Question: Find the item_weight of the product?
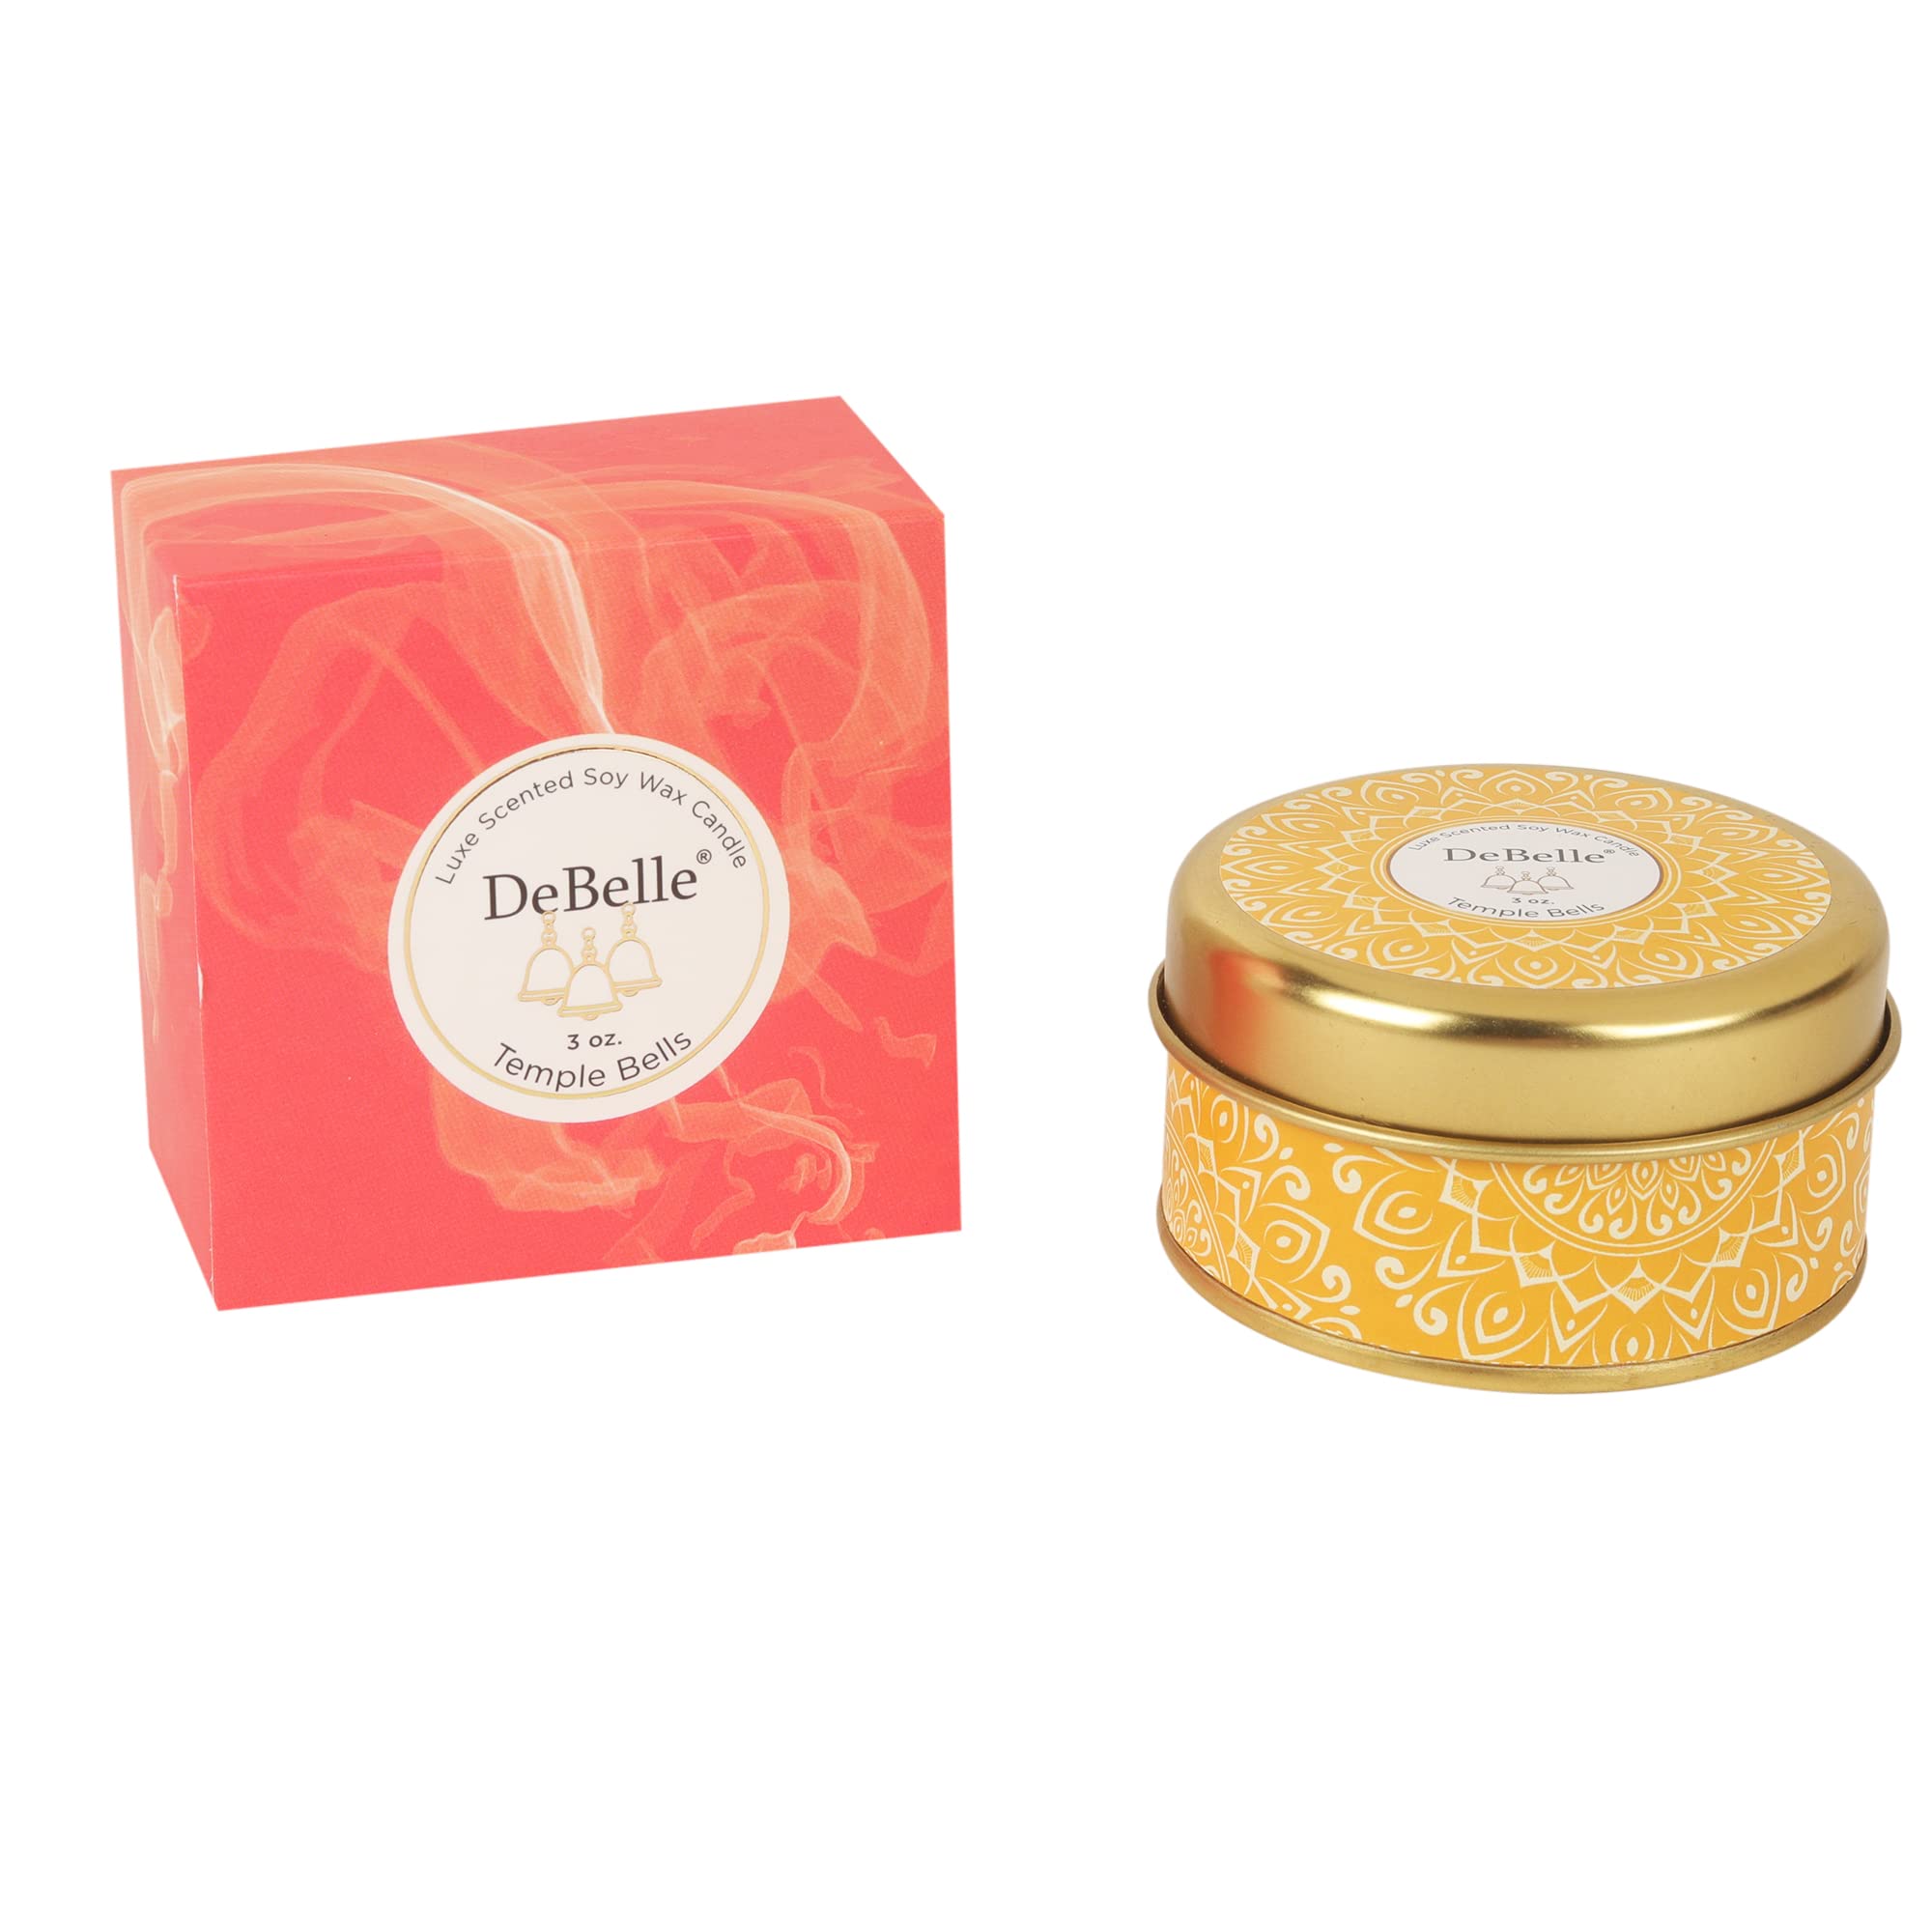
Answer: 3 ounce